Sim racing wheel

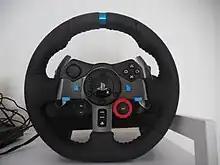
A Logitech G29 racing wheel

Sim racing wheels, like real-world racing steering wheels, can have many buttons. Some examples are cruise control or pit-lane limiter for the pit lane, button for flashing lights, windscreen wipers, radio communication with the team, adjustments to the racing setup (such as brake balance, brake migration, differential braking (entry, mid+, exit, hi-speed; to make use of torque effectively at different points in a corner), traction control (amplitude and sensitivity), anti-roll bar adjustment (front and rear), engine program (strat mode/ engine mode to get extra power or conserve fuel and engine life), engine braking (the engine's throttle or absence of throttle when there is no input from the gas pedal, i.e. whether the engine contributes to the car slowing down or is keeping its speed), etc.), seeing sideways or in the mirror, or to browse various menus (for example using a 7-way «funky switch»).